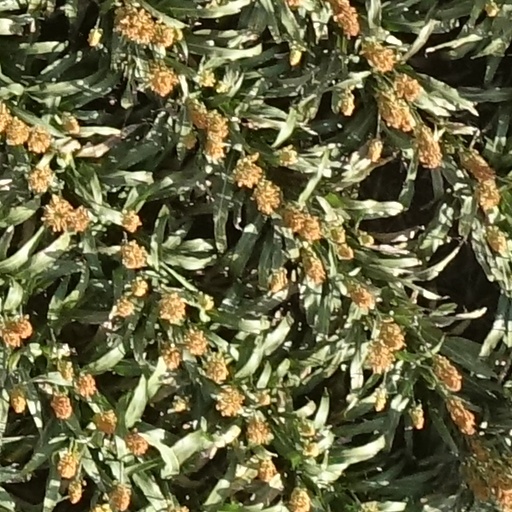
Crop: sorghum